Non-human electoral candidate

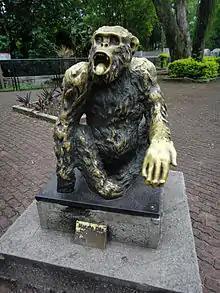
A statue of Macaco Tião, a candidate for mayor of Rio de Janeiro, is exhibited at the Rio de Janeiro Zoological Garden

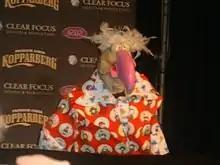
Dustin the Turkey, a puppet, received thousands of votes in Ireland's 1997 presidential election.

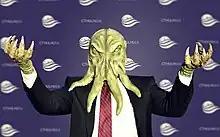
Cosmic horror and 2016 US presidential candidate Cthulhu on the campaign trail

The 2013 "Black Mirror" episode "The Waldo Moment" explores the concept of a cartoon character electoral candidate. Several news reports, including one by Chris Cillizza, political reporter for "The Washington Post", compared the 2016 Donald Trump political campaign to the episode; later, in September 2016, episode writer Charlie Brooker also compared the Trump campaign to "The Waldo Moment" and predicted Trump would win the 2016 election.